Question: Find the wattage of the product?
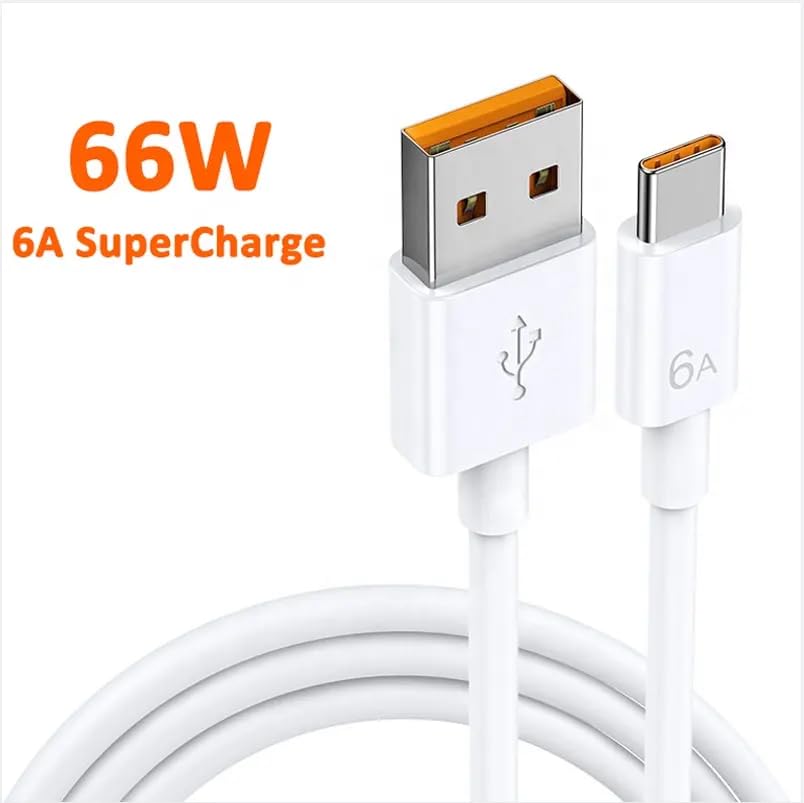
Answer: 66.0 watt